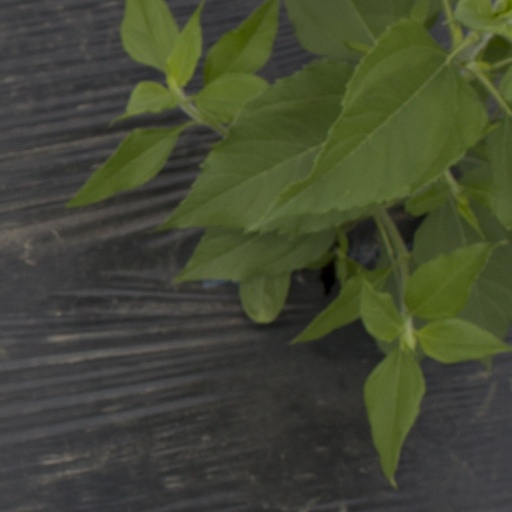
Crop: Jerusalem artichoke